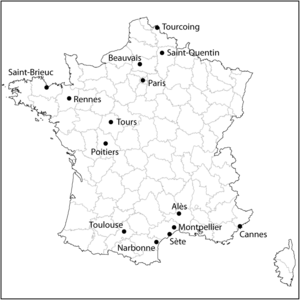
Carte de France situant les quatorze clubs engagés dans la saison 2008-2009 du championnat de France de volley-ball Pro A.
Le Championnat de France de volley-ball Pro A 2008-09 oppose les quatorze meilleures équipes françaises de volley-ball. Le championnat de France de volley-ball de première division porte le nom de Pro A depuis 1995.